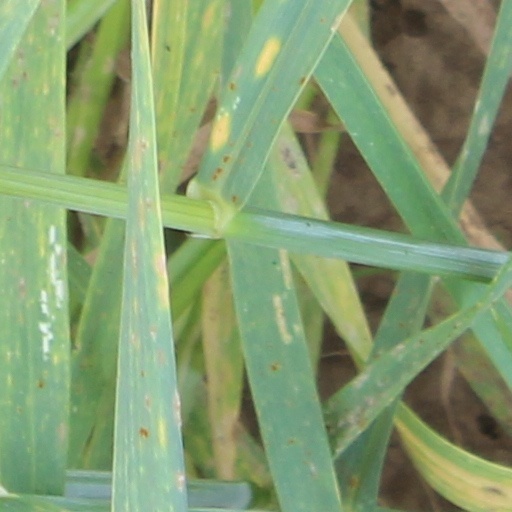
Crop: wheat